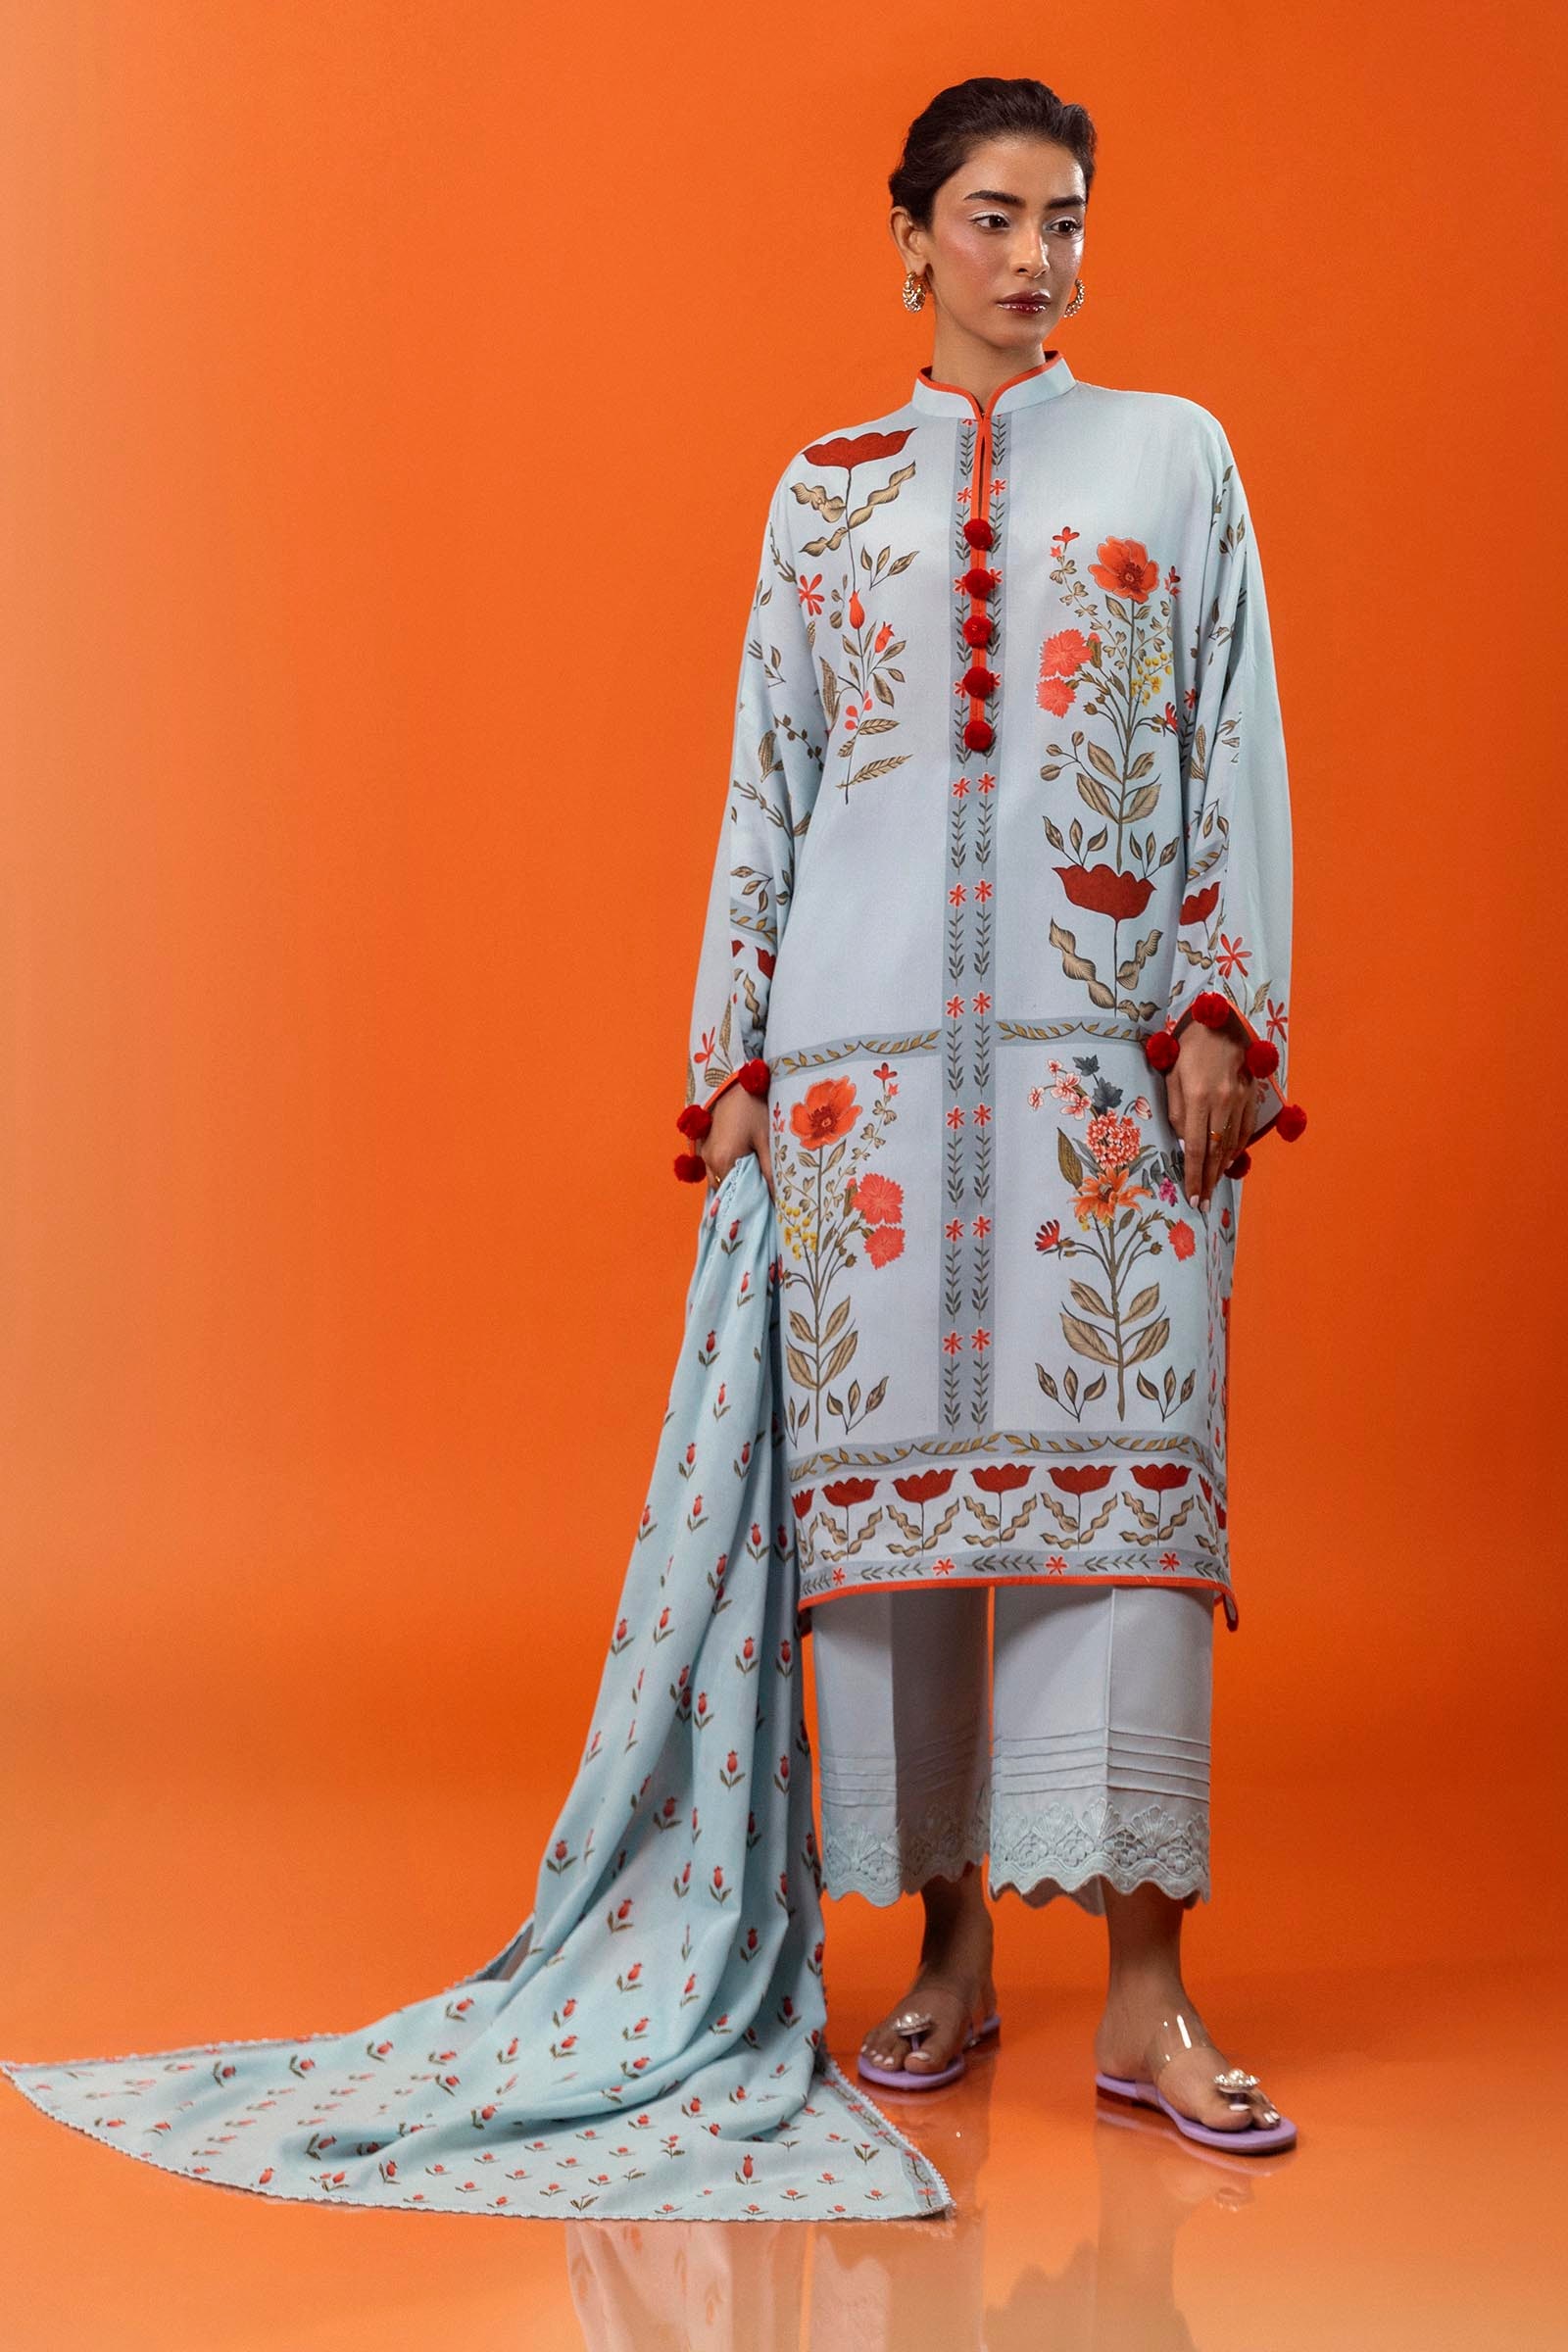
blue multi embroidered salwar suit